Shawn Michaels

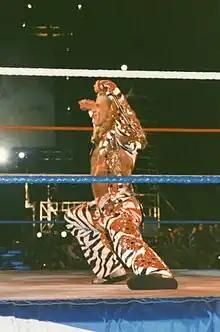
Michaels portrayed his cocky, vain character with colorful outfits.

By the spring of 1997, the real-life backstage conflict between Michaels and Hart was reaching its height. Both men were going out on television and frequently making personal, true to heart remarks about one another. Michaels briefly left the WWF in June of that year after a real backstage fight with Hart, just hours before a "Raw Is War" show, which allegedly resulted from Michaels making an on-air remark, known as the "Sunny Days" comment, implying that Hart (who was married at the time) was having an affair with Tammy Sytch, a manager and valet who was signed to the WWF as Sunny. Michaels and Austin were still WWF Tag Team Champions at the time during an ongoing feud with the Hart Foundation and a tournament was made to decide new tag team champions. Michaels eventually returned that summer in July. At SummerSlam on August 3, Michaels officiated the WWF Championship match between WWF Champion The Undertaker and Bret Hart. The match ended controversially, with Michaels hitting The Undertaker with a chair (unintentionally, as he was aiming for Hart after he spat in his face). Michaels was then forced to award the championship to his nemesis, Bret Hart. The next night on "Raw Is War", signs of a heel turn started to show as Michaels told the WWF fans what happened at SummerSlam was an accident and that he dealt with The Undertaker when the time came. At WWF One Night Only, held in Birmingham, England, on September 20, Michaels defeated The British Bulldog to capture the WWF European Championship. The fans at the event were so upset at the result of the match they booed Michaels out of the building to the extent that they littered the ring with garbage, cementing his second heel turn. With this win, Michaels became the first Grand Slam Champion. At on October 5, Michaels defeated The Undertaker in the first Hell in a Cell match, during which Michaels fell off the side of the high structure through a table.